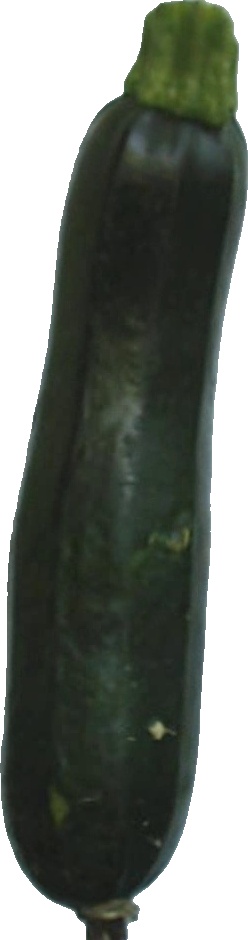
Label: zucchini_dark_1